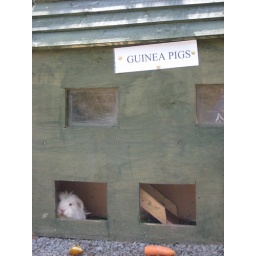
Guinea pig living in a house by the entrance to Kelvedon Hatch secret nuclear bunker.